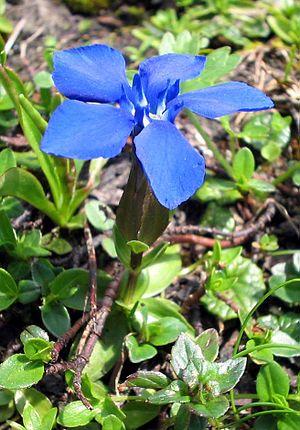
La Gentiane de printemps, Gentiana verna, également appelée « gentiane printanière », est une espèce de plantes herbacées de la famille des Gentianacées aux fleurs de 12 à 18 mm, de couleur bleu foncé vif apparaissant de la fin du printemps au début de l'été.